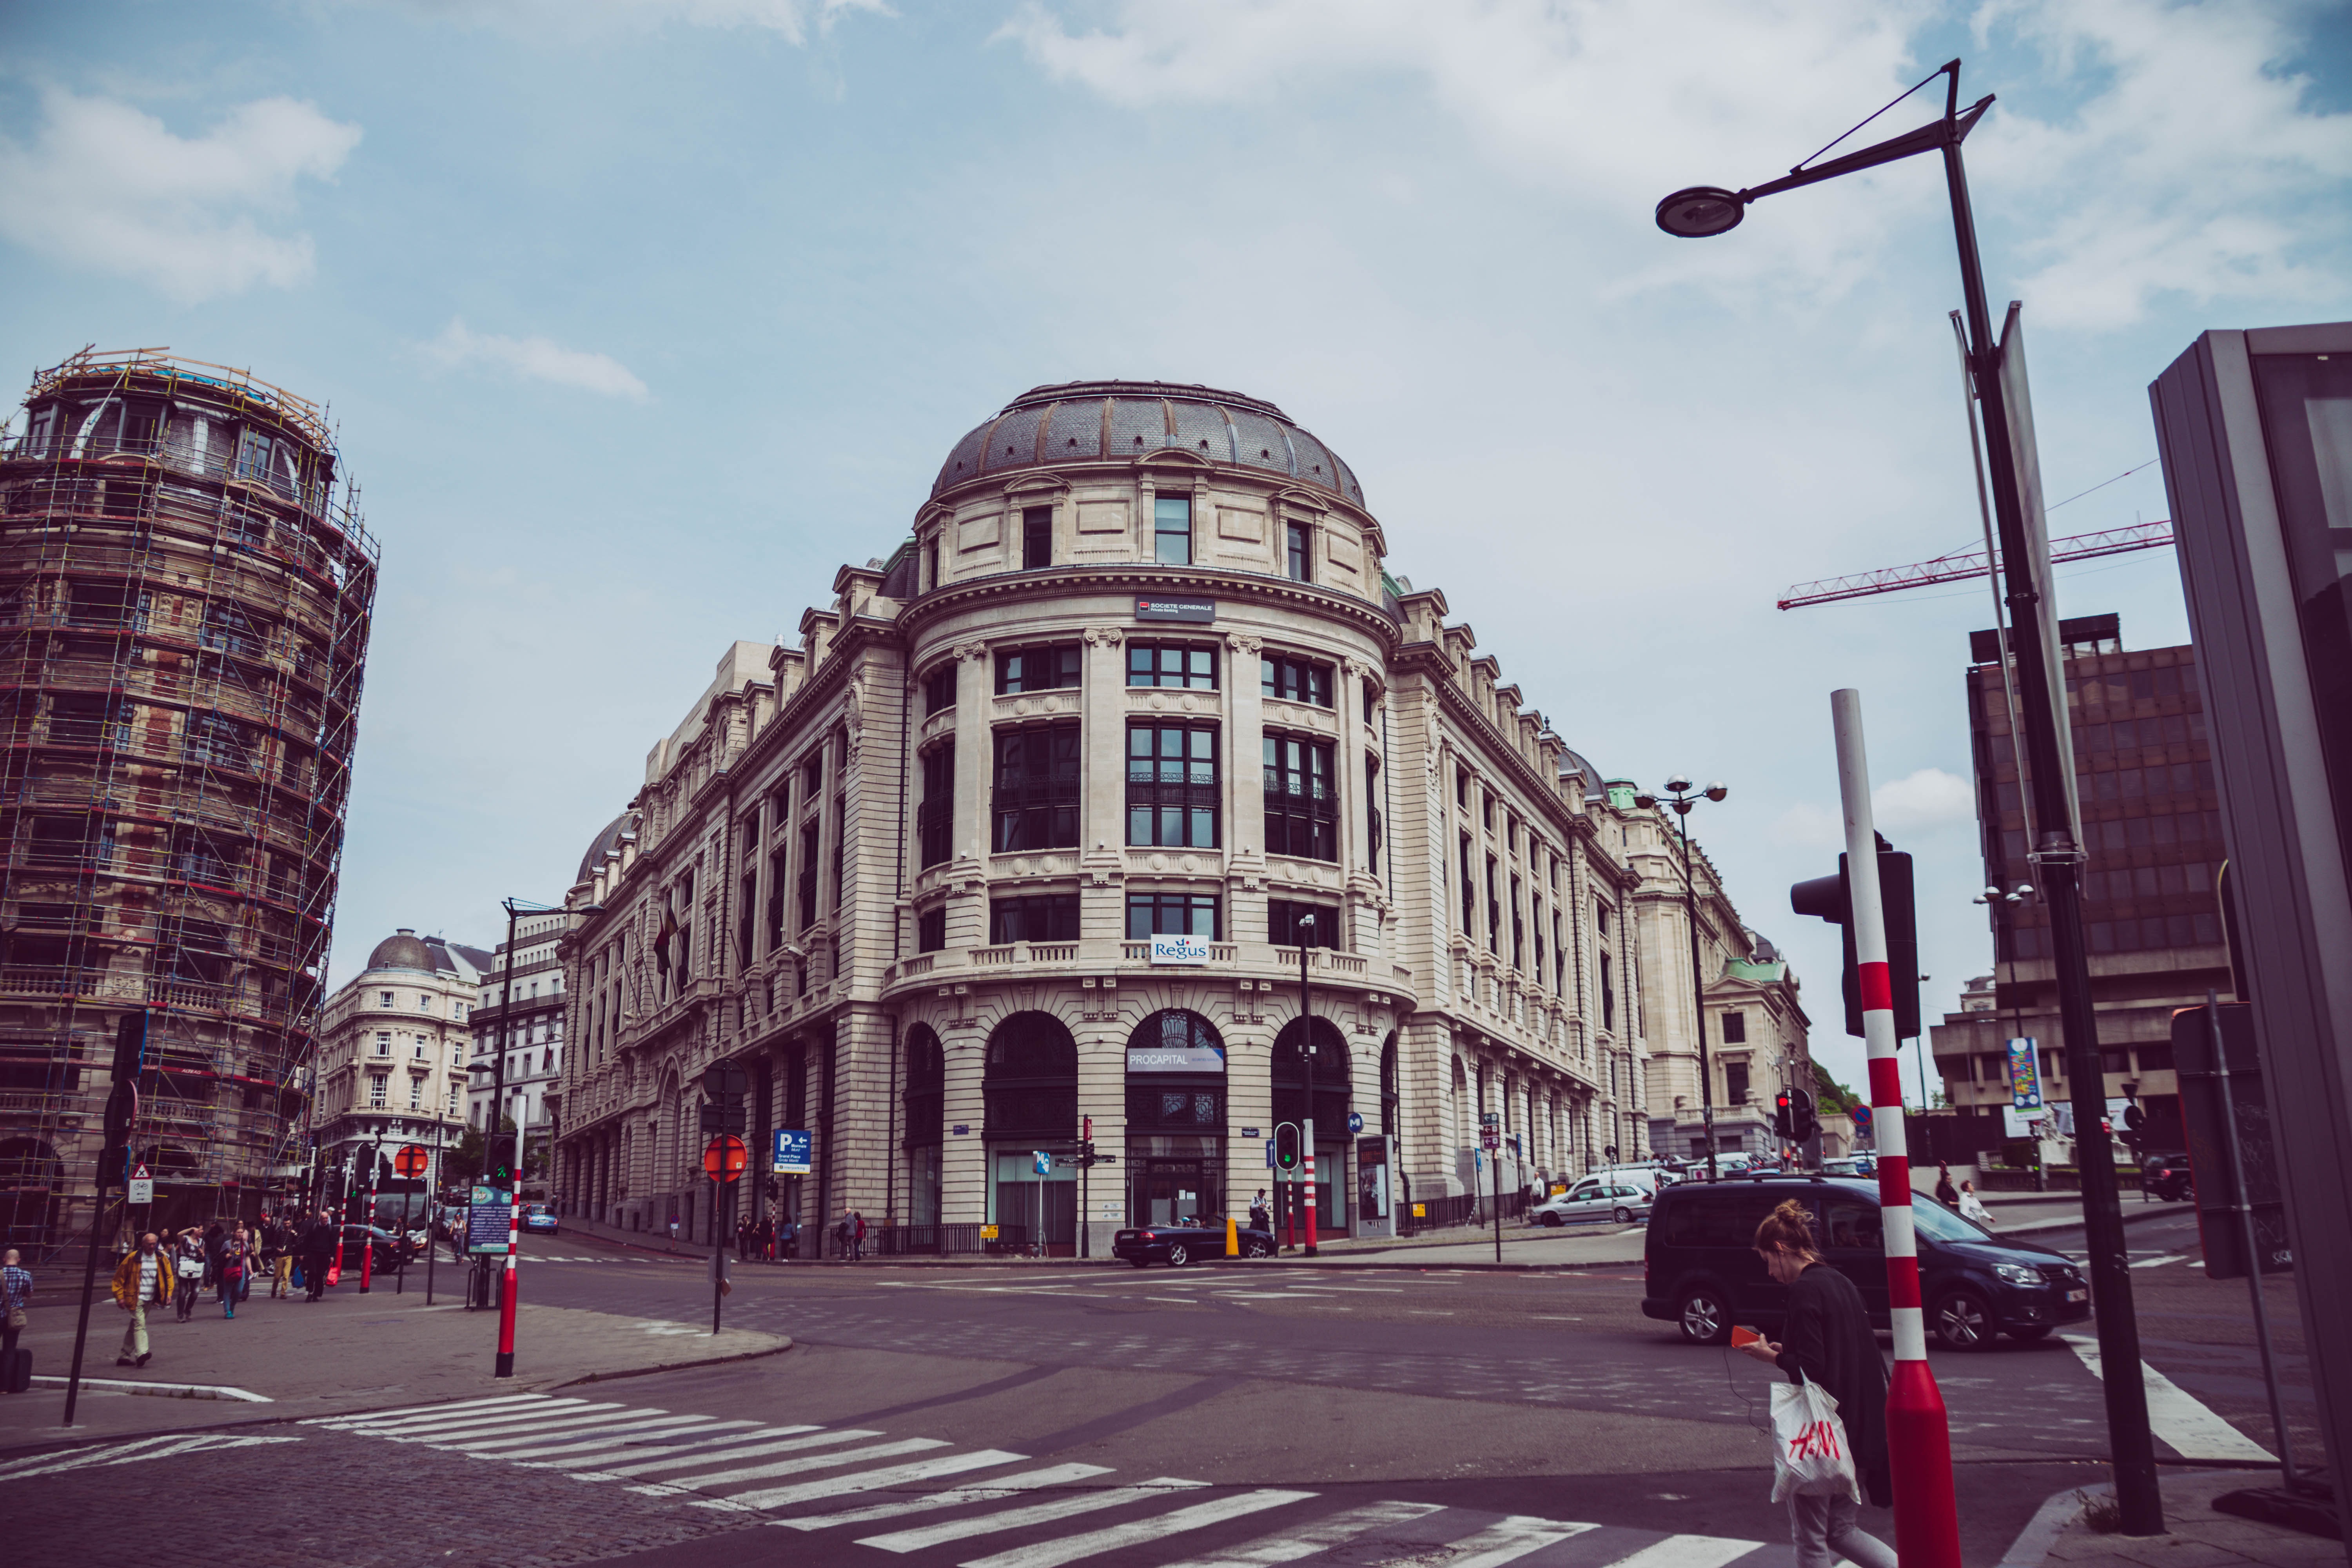
architecture, road, street, town, city, cityscape, downtown, evening, landmark, infrastructure, town square, shape, neighbourhood, urban area, human settlement